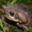
Label: frog